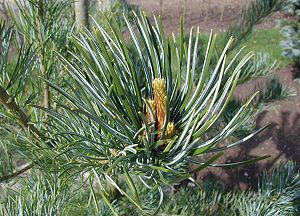
Penselfyr
Penselfyr (Pinus parviflora) handles i en sort med blålige nåle.
Penselfyr (Pinus parviflora) handles i en sort med blålige nåle.
Penselfyr, også skrevet Pensel-Fyr, er et middelstort, stedsegrønt nåletræ med en bred, pyramideformet vækst. Gamle træer kan blive mere uregelmæssige med en fladt udbredt krone. grenene er vandrette eller nedadbøjede med de korte sideskud i tykke bundter på oversiden.